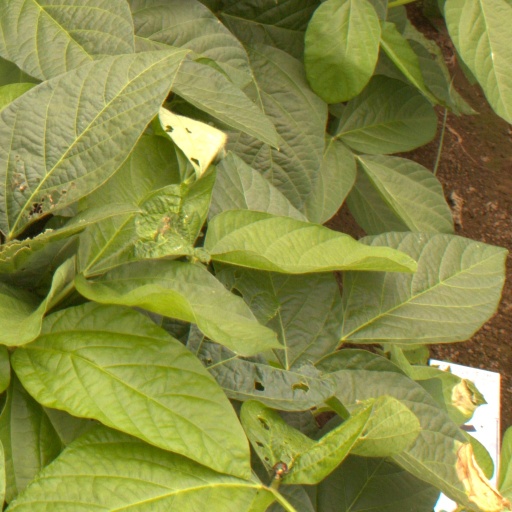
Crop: soybean